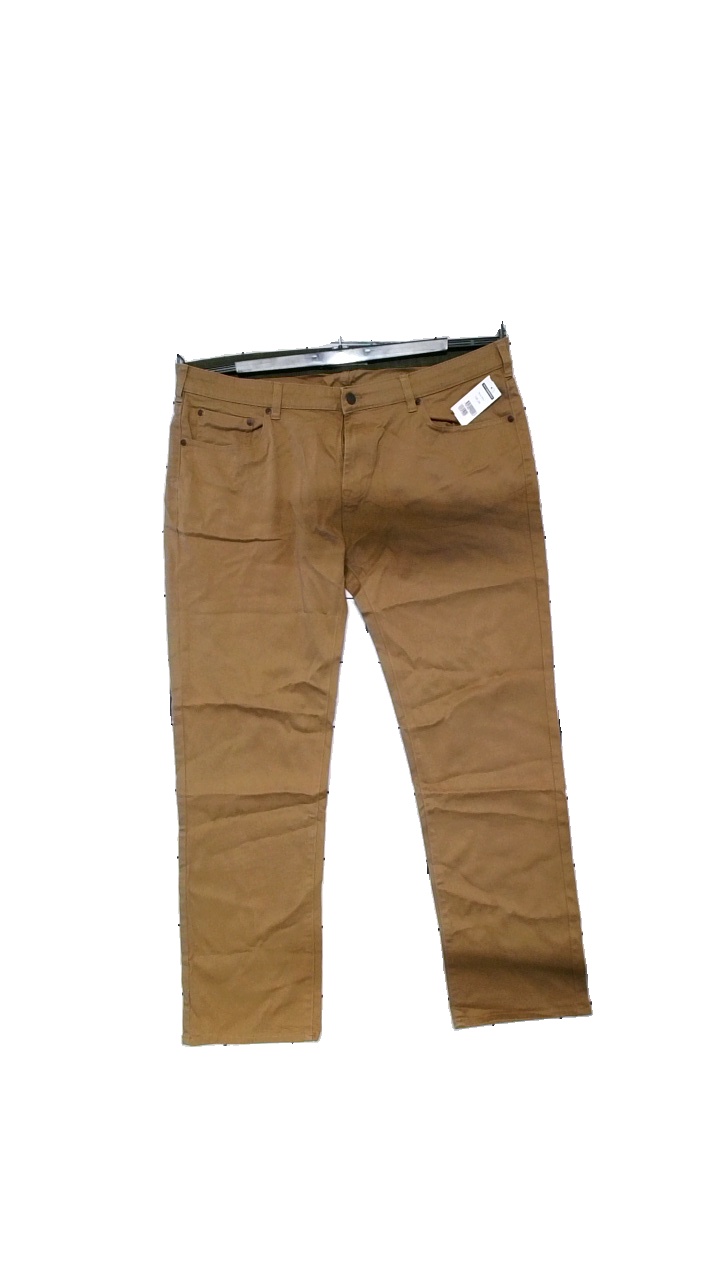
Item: Trousers (Men)
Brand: Dressman
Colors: Brown
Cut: Regular
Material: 98% cotton, 2% elastane
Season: All
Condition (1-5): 4
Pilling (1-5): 4
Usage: Reuse
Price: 100-150